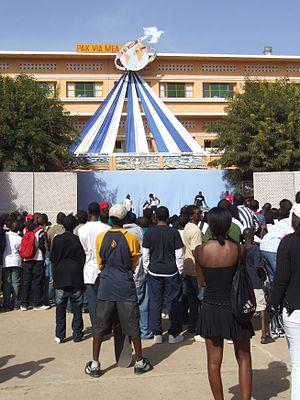
Le Cours Sainte-Marie de Hann à Dakar est un établissement scolaire de l'archidiocèse de Dakar qui est sous tutelle des pères maristes.